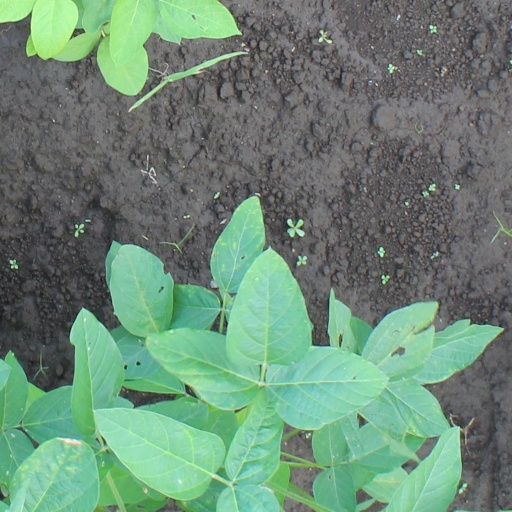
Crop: soybean